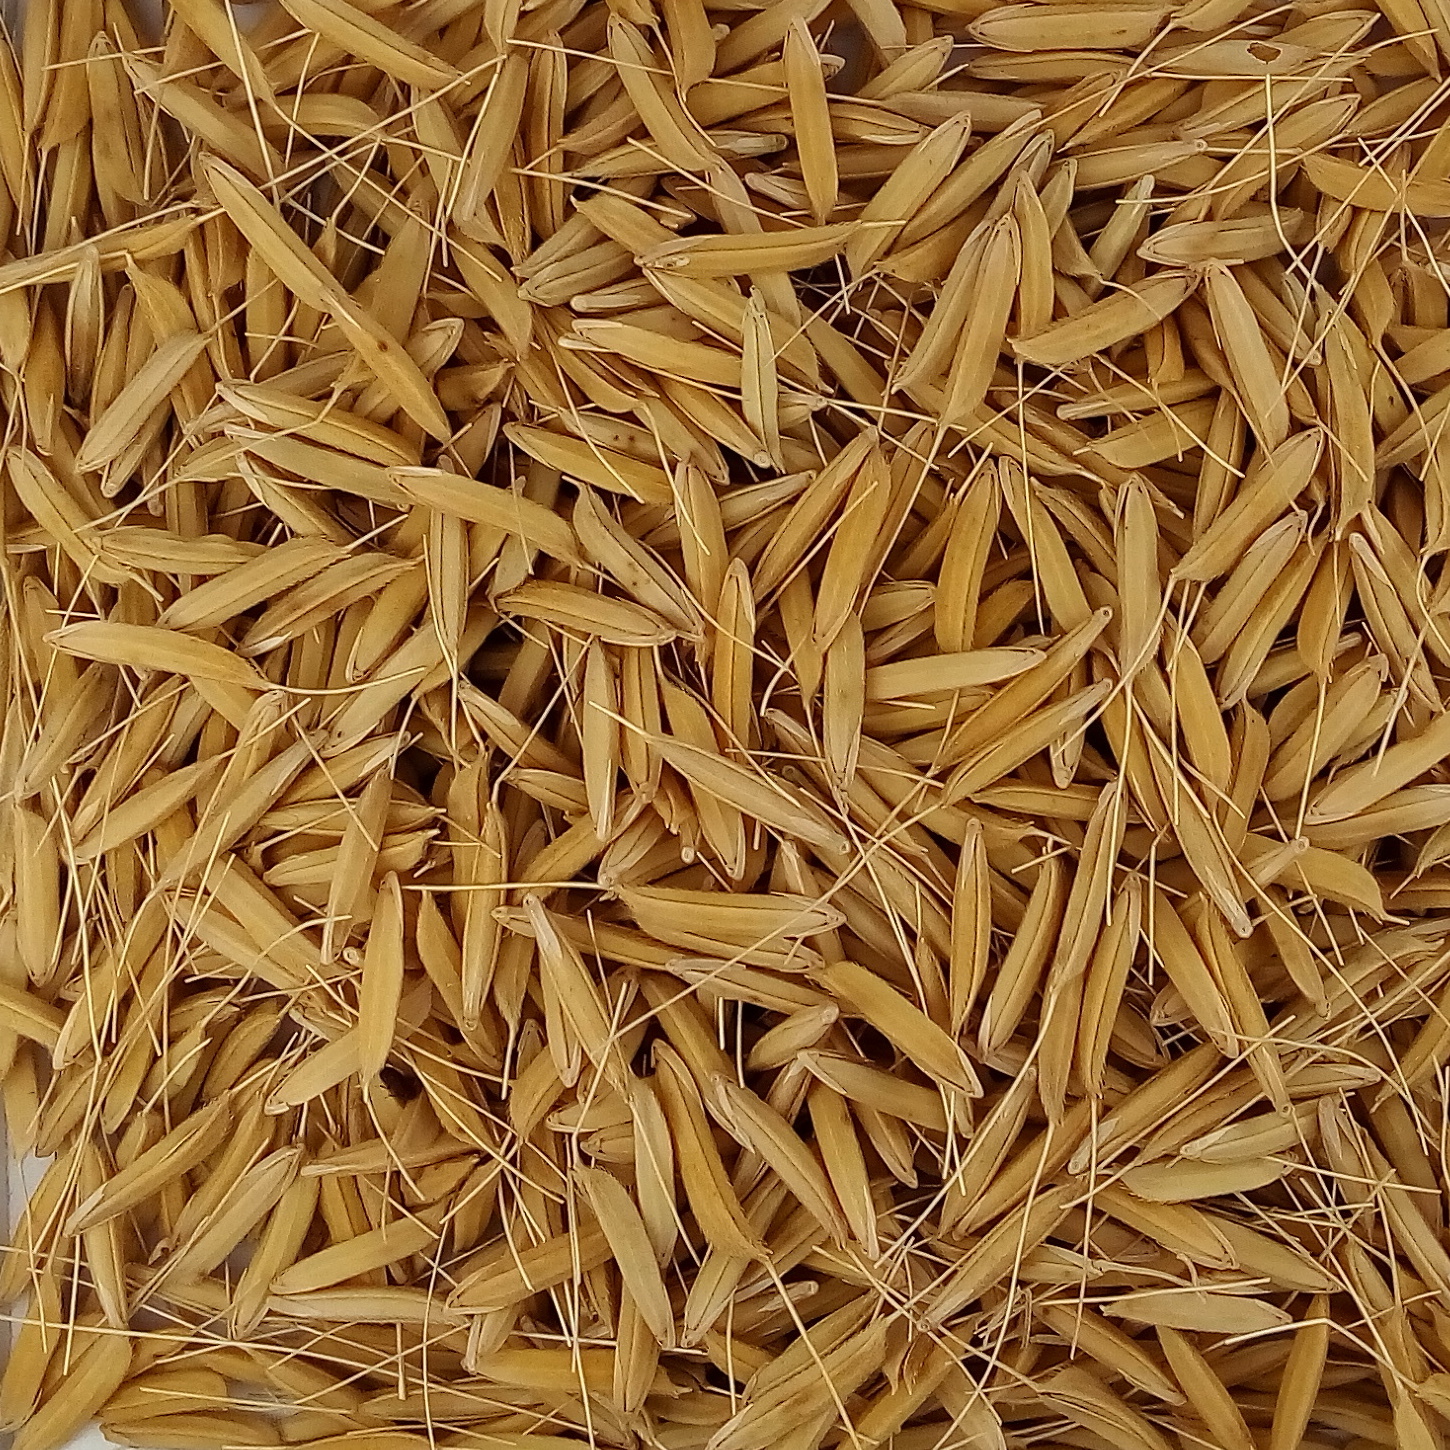
Rice seed variety: 1637